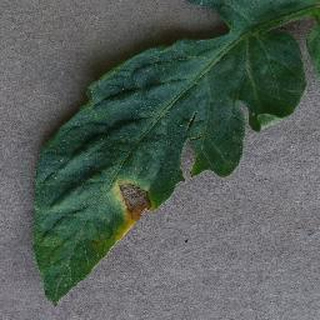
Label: tomato_early_blight